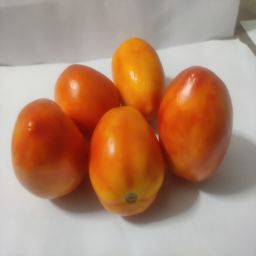
Crop: Tomato
Quality: Ripe